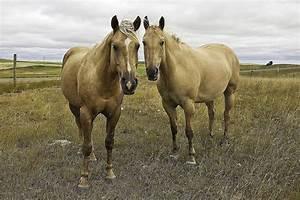
horse